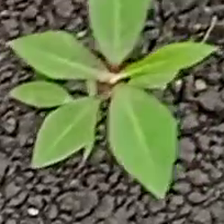
Weed species: Moti_dudhi(Euphorbia_geneculata_L)